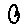
Label: 0